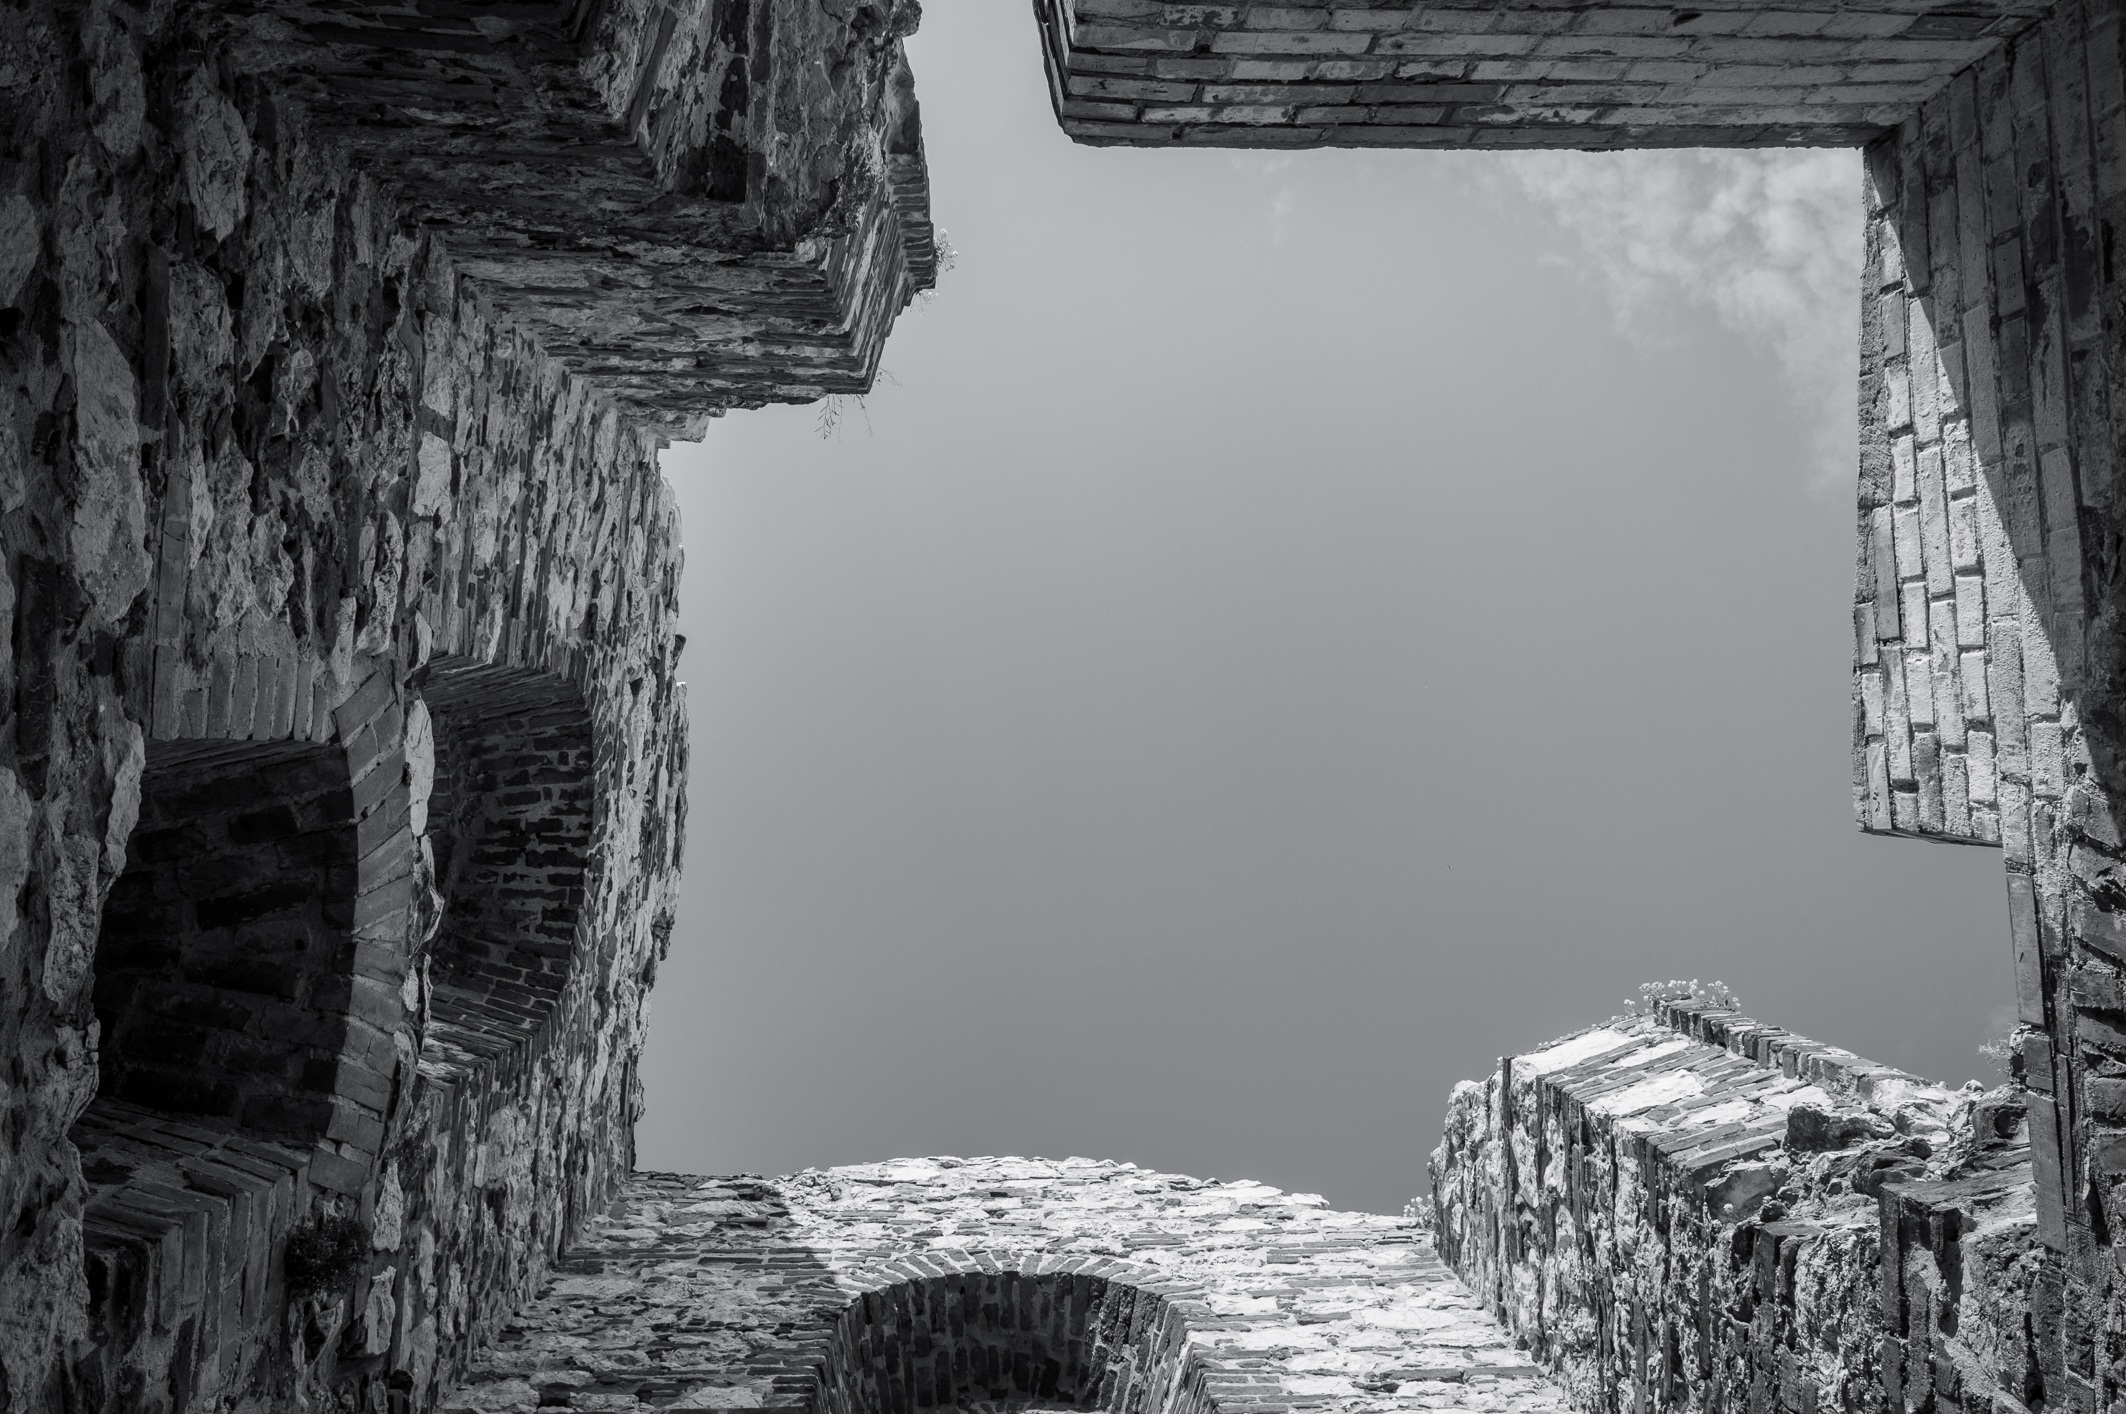
outdoor, rock, snow, winter, black and white, architecture, sky, white, palace, old, wall, stone, formation, castle, ancient, darkness, stone wall, ruin, monochrome, ruins, history, historical, ruined, bastion, monochrome photography